History of Niš

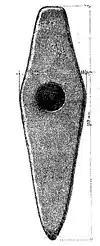
Stone mallet found in Nišava River.

Neolithic sites in the Niš area include "Čardak" in Donja Vrežina, "Velika česma" in Vrtište, "Kovanluk" in Malča, "Ciganski ključ" in Trupale, "Bubanj" in Niš, "Čivlak" in Gornja Toponica, and others. The Vinča culture which flourished in the 5th–4th millennia BC included over 18 sites in the Niš area. 31 sites in the Nišava basin are dated to the Eneolithic (3200–2000 BC). Several migrations from the Black Sea steppes into the Balkans change the ethnic picture; natives and immigrants mix and result in the formation of the first Indo-Europeans in the Balkans. The Bubanj–Hum culture is found in its early phase in Pomoravlje, but not in the Niš area, until bearers of Bubanj–Hum II connected to the late phase of the Baden culture arrive into the Nišava basin.